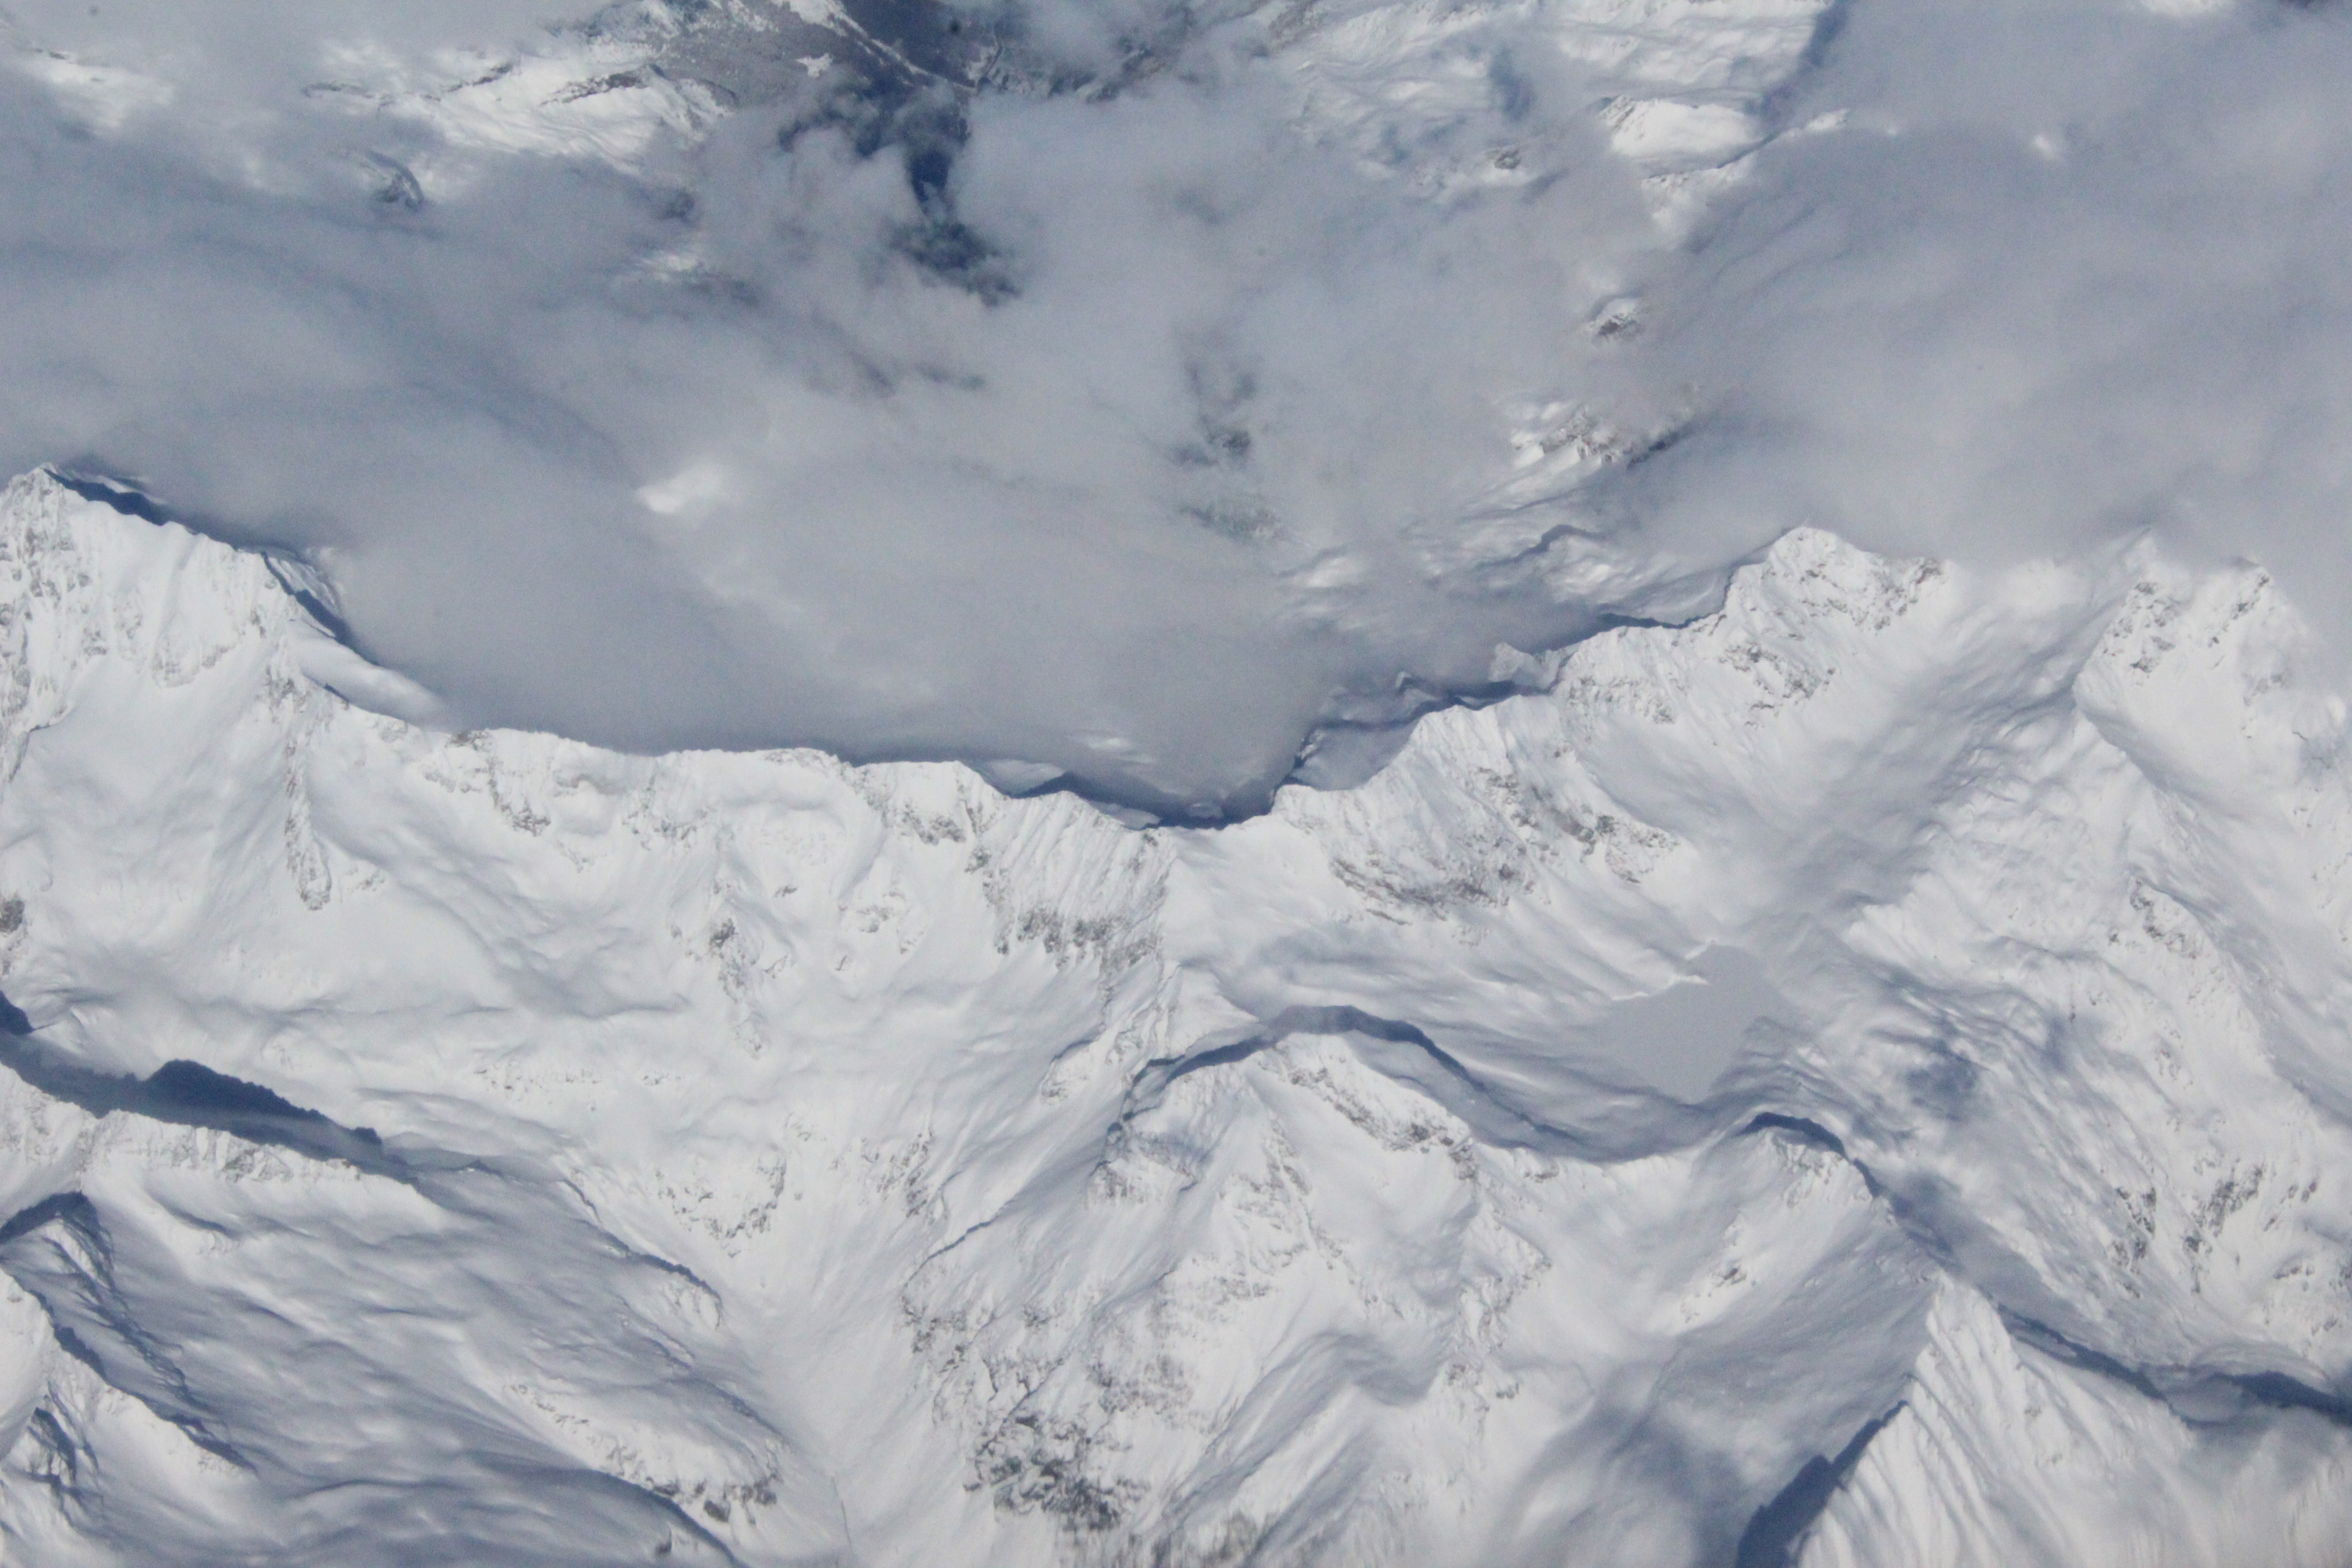
landscape, mountain, snow, cold, cloud, mountain range, glacier, weather, arctic, ridge, clouds, mountains, alps, plateau, piste, norway, landform, geographical feature, mountainous landforms, glacial landform, geological phenomenon, ice cap